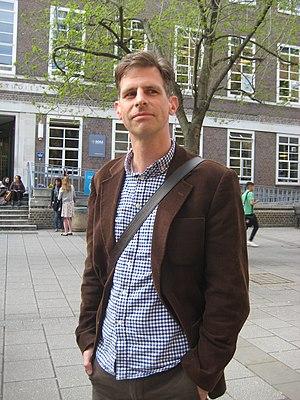
Sam Julius van Schaik est un tibétologue britannique né en 1972.